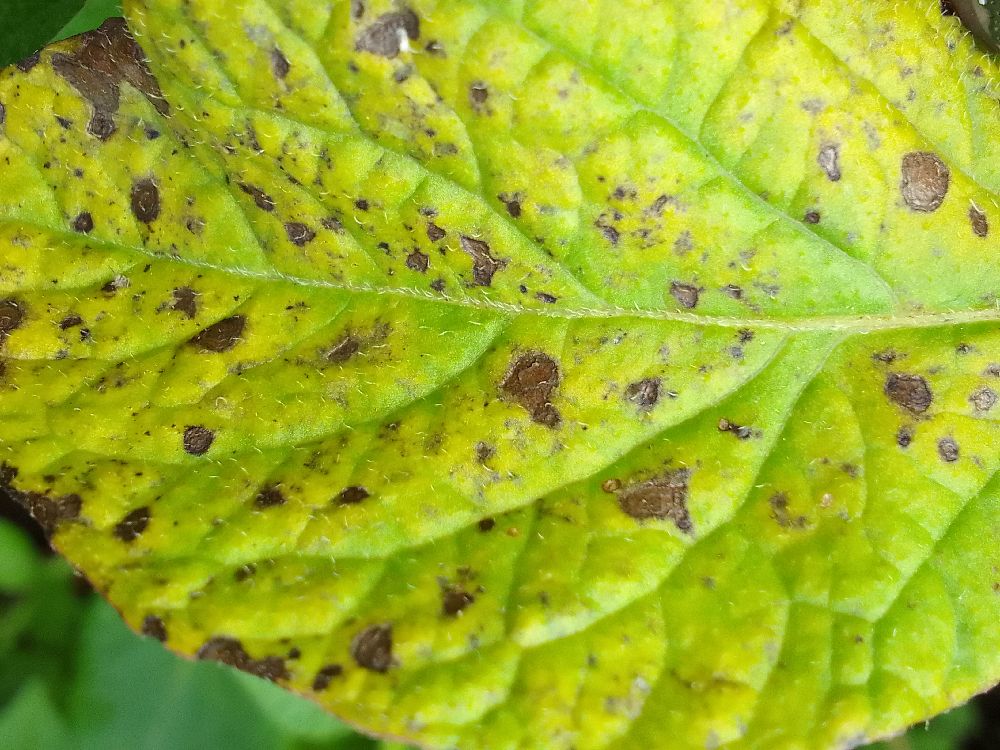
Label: Early blight